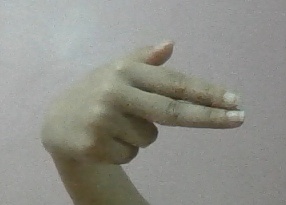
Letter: ghain